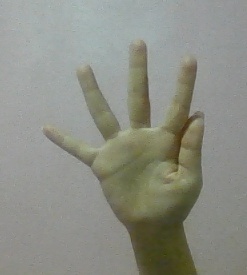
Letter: sheen